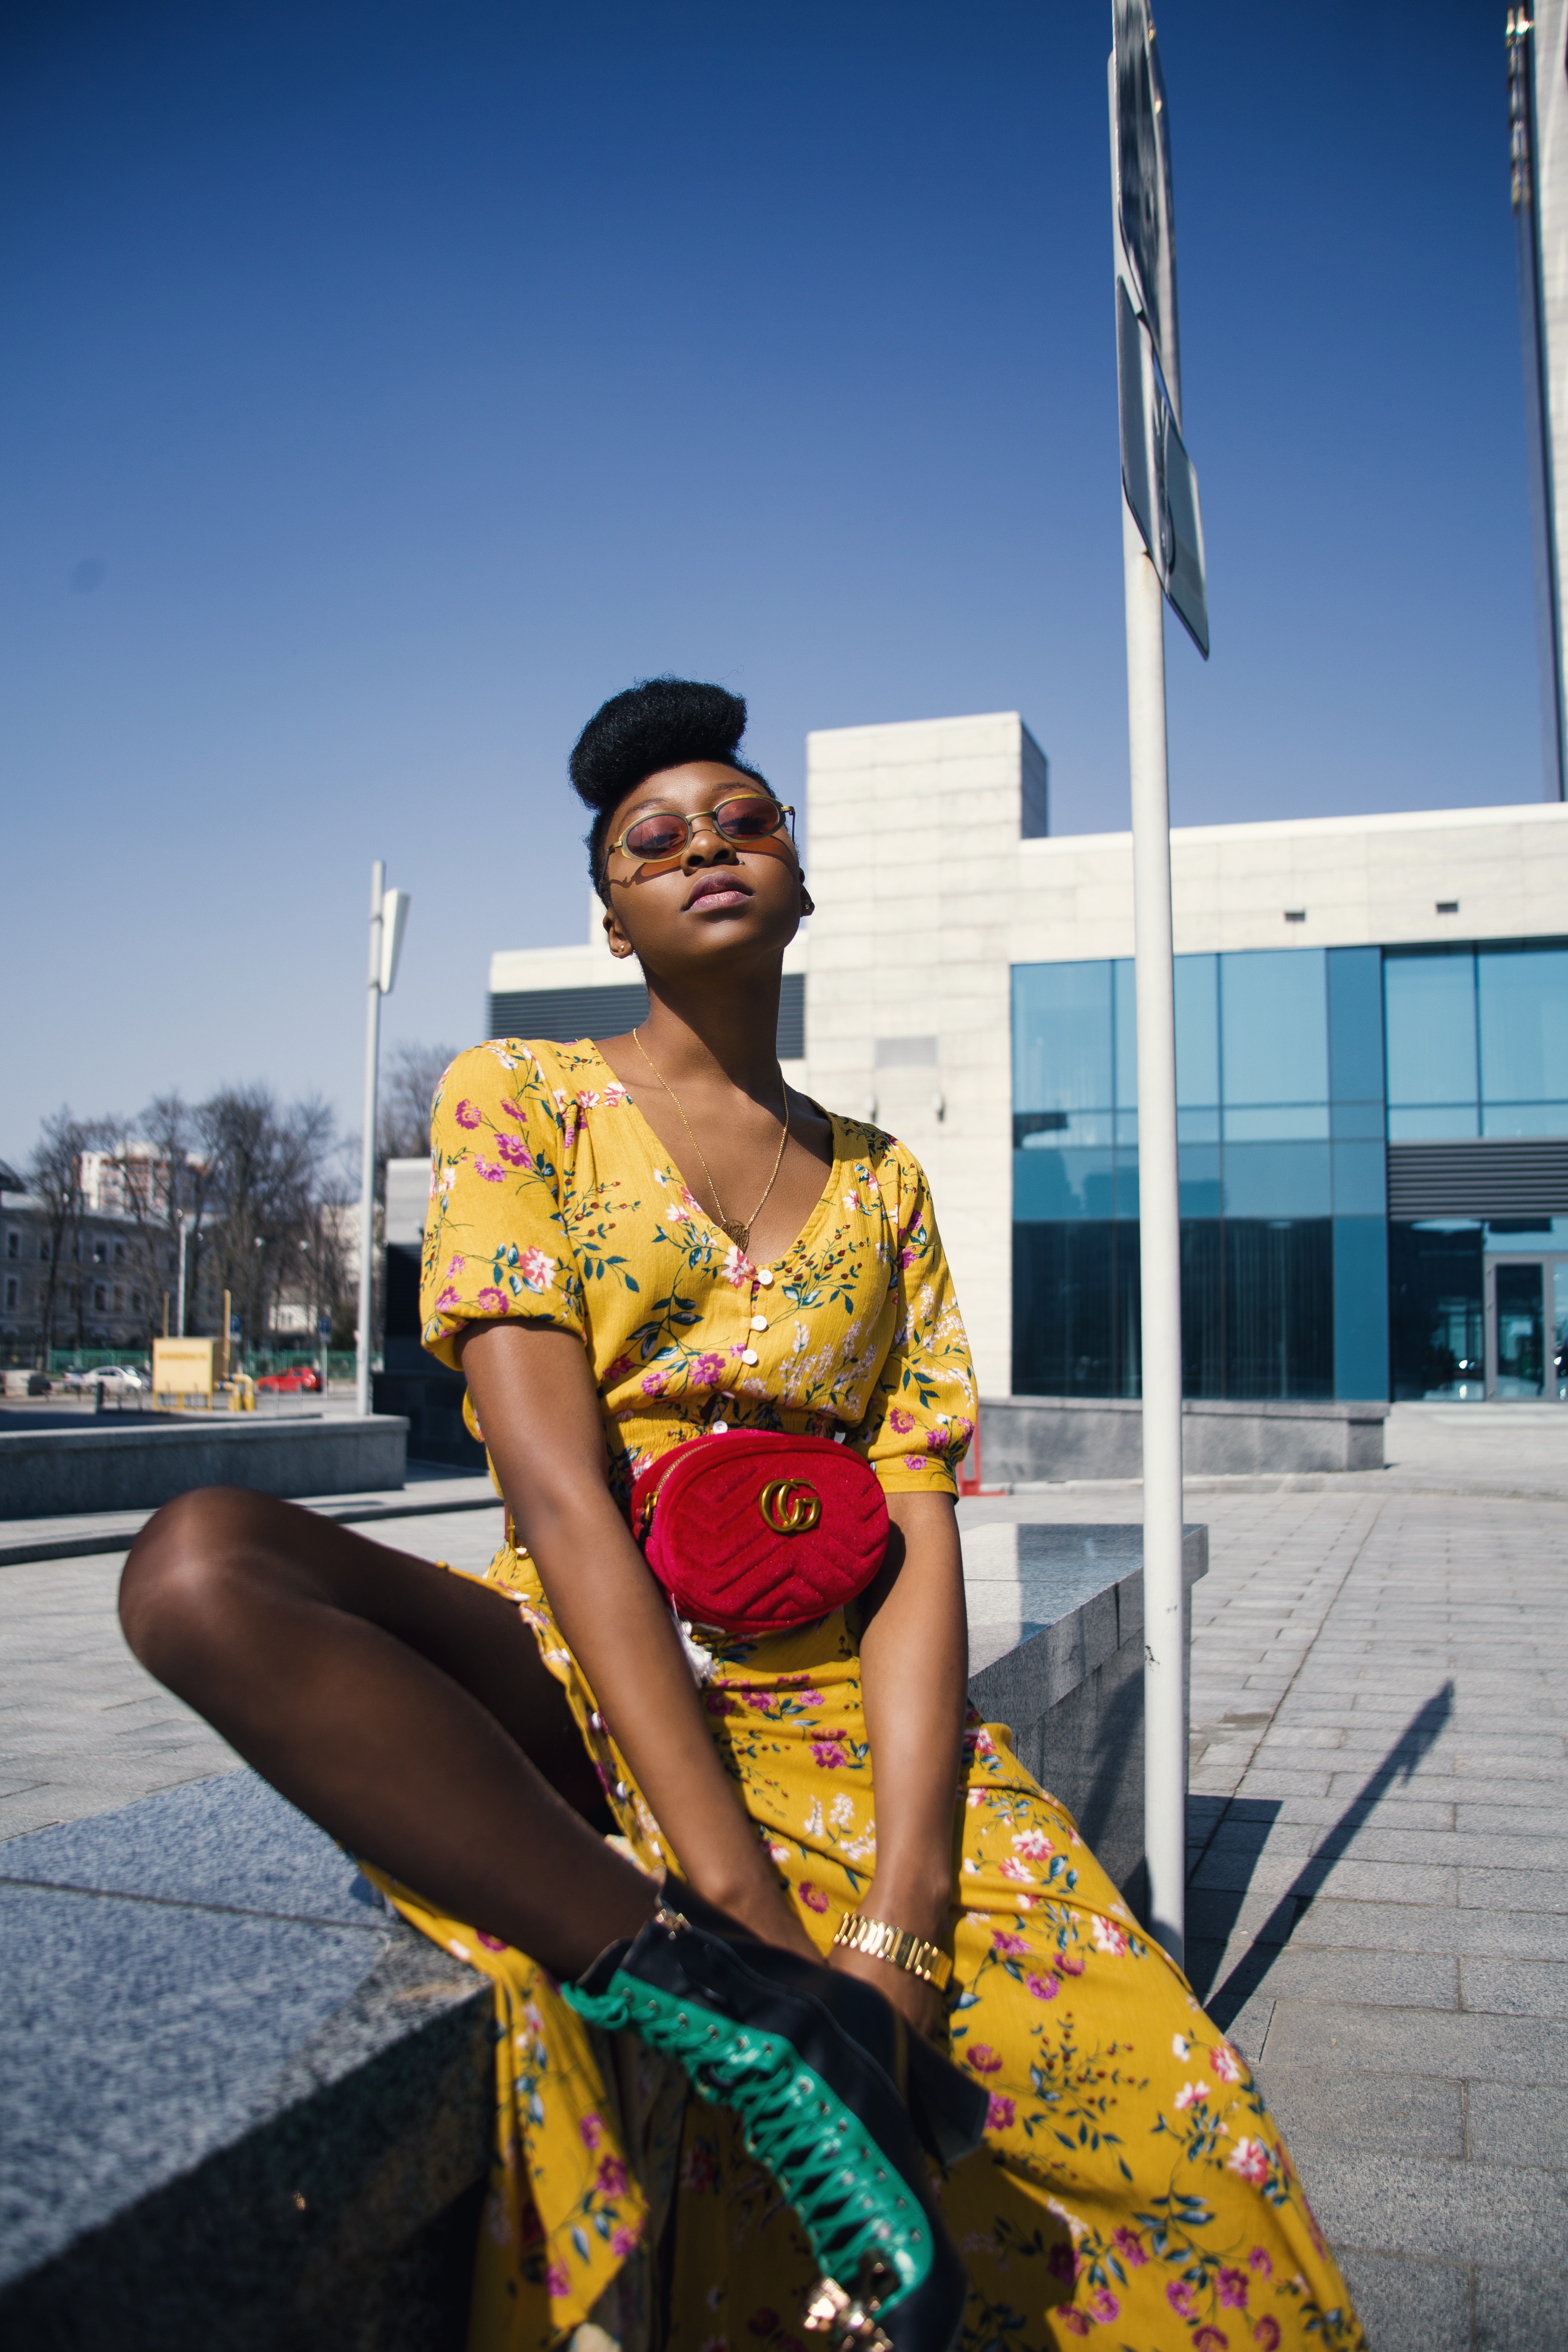
yellow, blue, beauty, fashion, sari, cool, fashion design, model, photo shoot, photography, smile, dress, leg, textile, sitting, vacation, street fashion, formal wear, black hair, trunk, abdomen, street, style